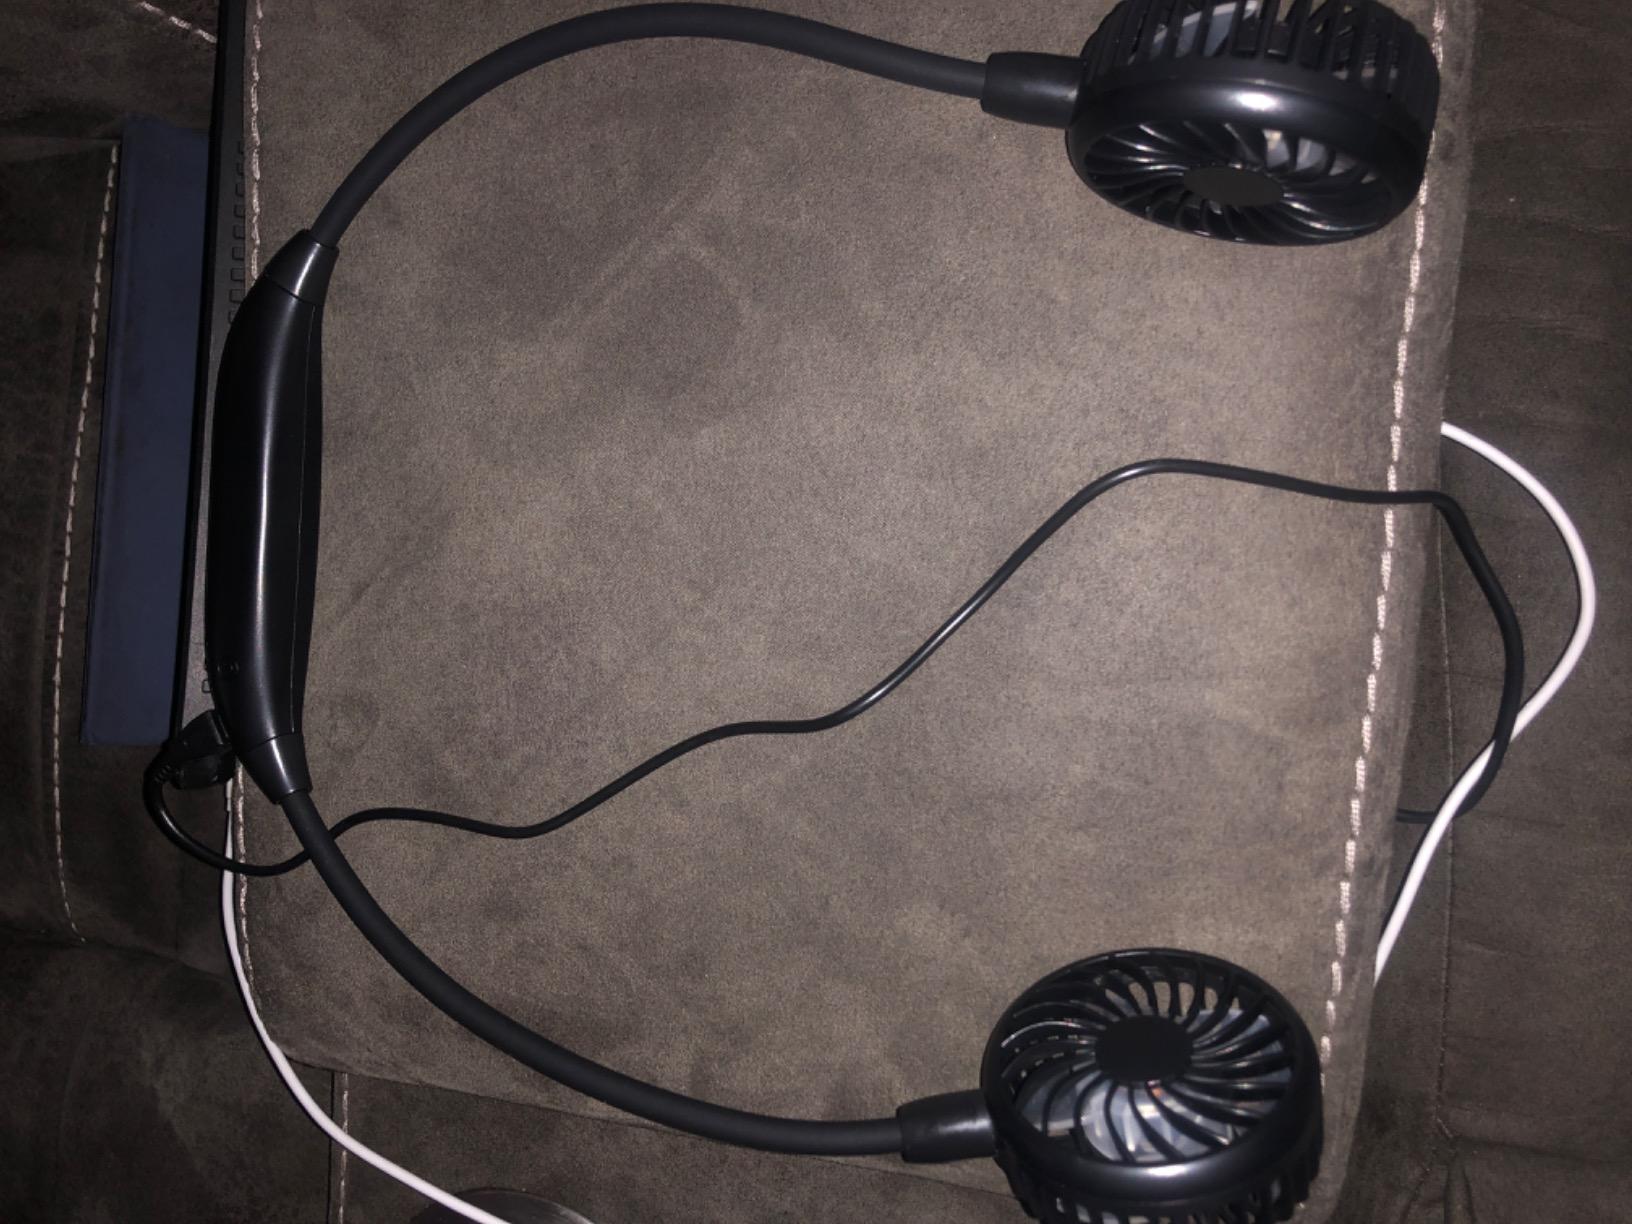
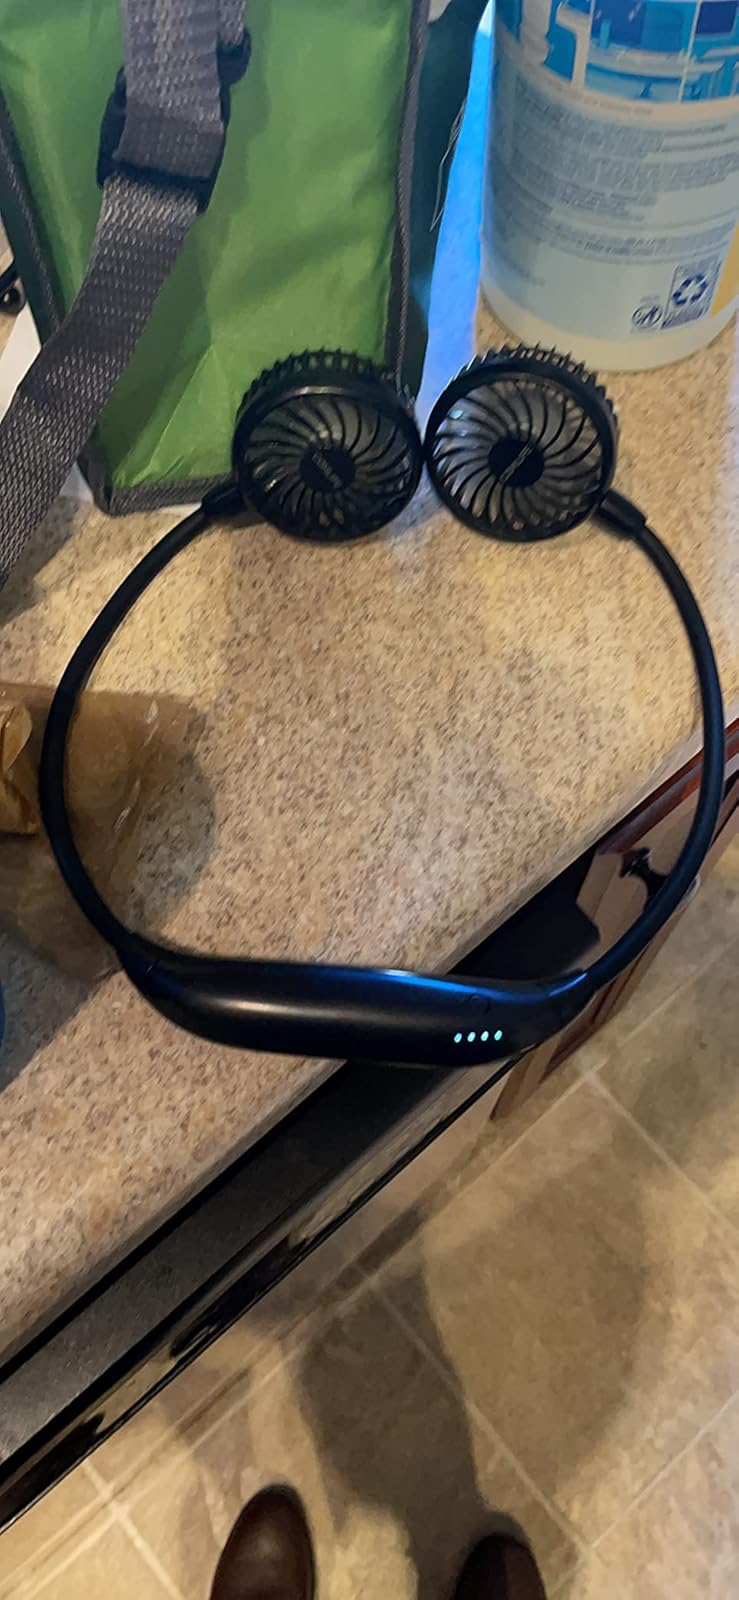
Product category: fan
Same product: no